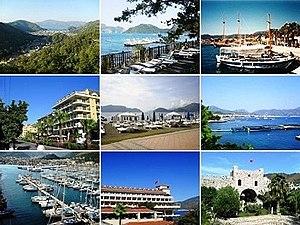
Marmaris est une ville du sud-ouest de la Turquie, dans la province de Muğla. Située au bord de la mer Méditerranée, face à l'île grecque de Rhodes, le petit port est devenu depuis les années 1980 un des principaux centres touristiques du pays. Si la ville ne compte officiellement qu'environ 30 000 habitants, elle en accueille plusieurs centaines de milliers en saison estivale.